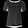
Label: Shirt